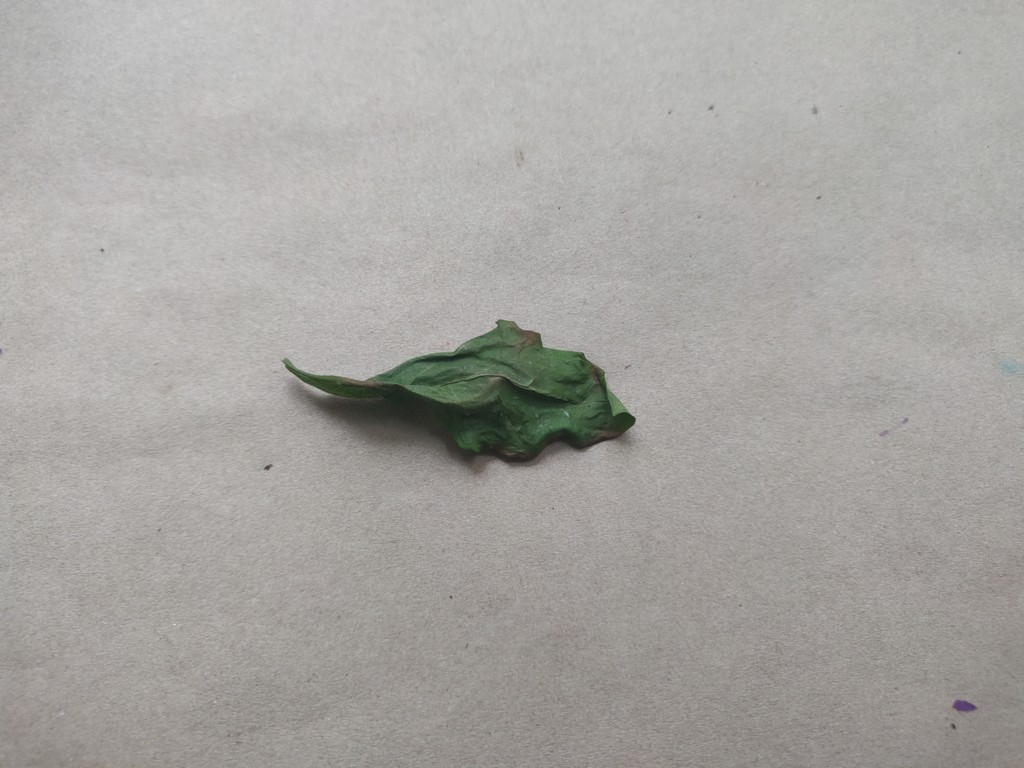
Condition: Dried
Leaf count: single
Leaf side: unknown